2010 Viña del Mar International Song Festival

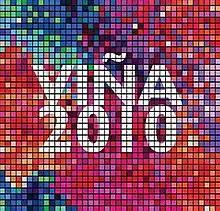

The Viña del Mar International Song Festival 2010 was held from February 22, 2010 until Friday February 26, 2010. The musical event was broadcast on Chilean TV channels Televisión Nacional de Chile and Canal 13, and will be held in Viña del Mar, Chile, like the past 50 editions. The show is hosted for the second time by Soledad Onetto and Felipe Camiroaga. For the first time the whole event was broadcast in HD (High Definition) via Canal 13.